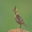
Label: bird